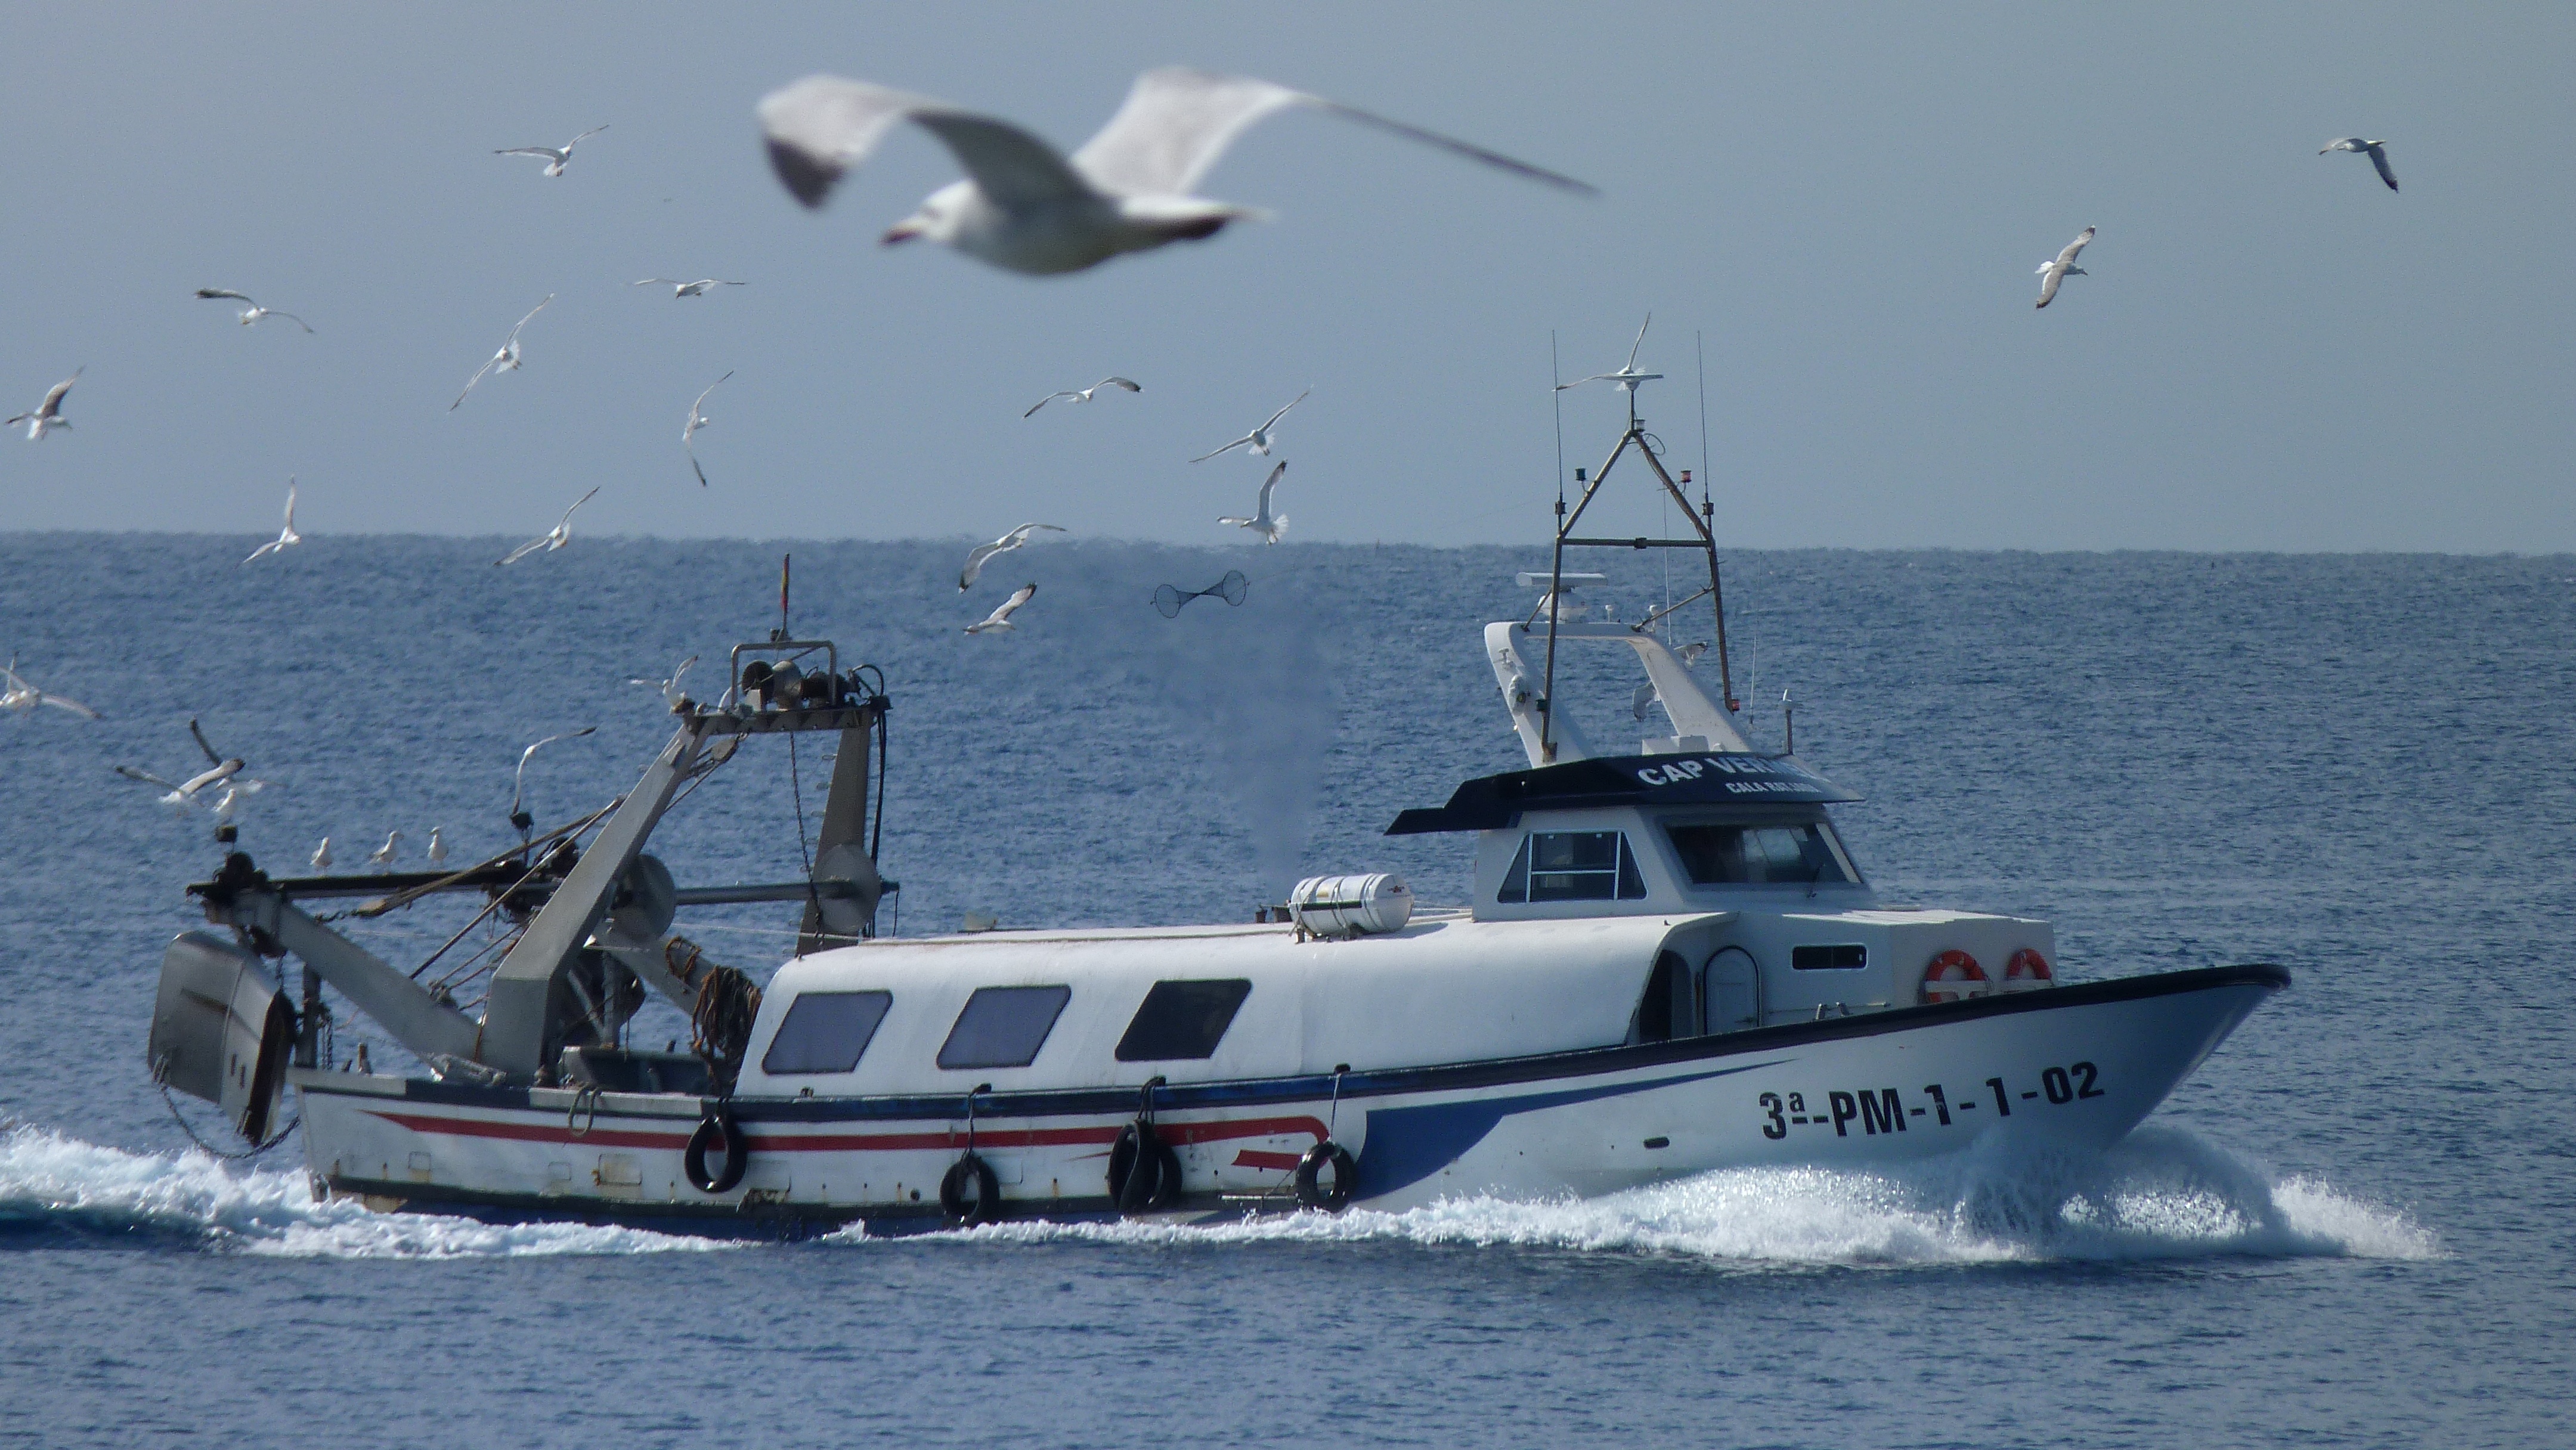
sea, boat, vehicle, fish, fishing boat, start, birds, gulls, fishing vessel, patrol boat